Manmin Central Church

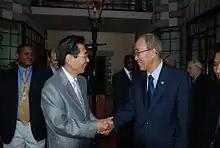
Bishop Dr. Myong-Ho Cheong (Senior Pastor, Nairobi Manmin Holiness Church, Kenya)(L) and Ban Ki-moon(Secretary-General of the United Nations)(R)

Manmin Church publishes Manmin News Paper, Manmin Magazine, and has a TV broadcasting station called GCN.